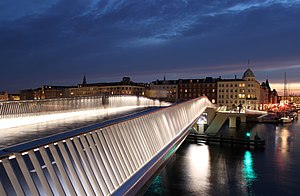
Havnegade (København) / Trafikalt / Inderhavnsbroen
Inderhavnsbroen med kig over mod Havnegades bygninger
Havnegade er en gade i København, der løber langs havnebassinet i Københavns Havn fra Nyhavn ned til Nationalbankens bygning, hvorfra Havnegade løber mod Holmens Kanal.